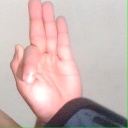
अक्षर: फ